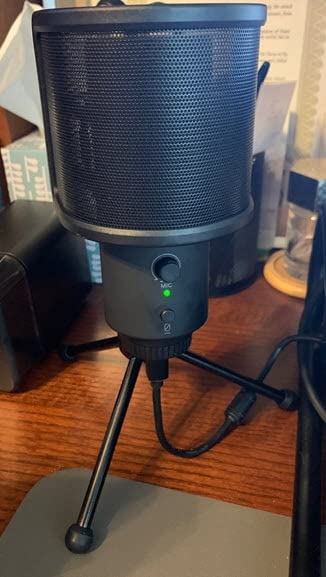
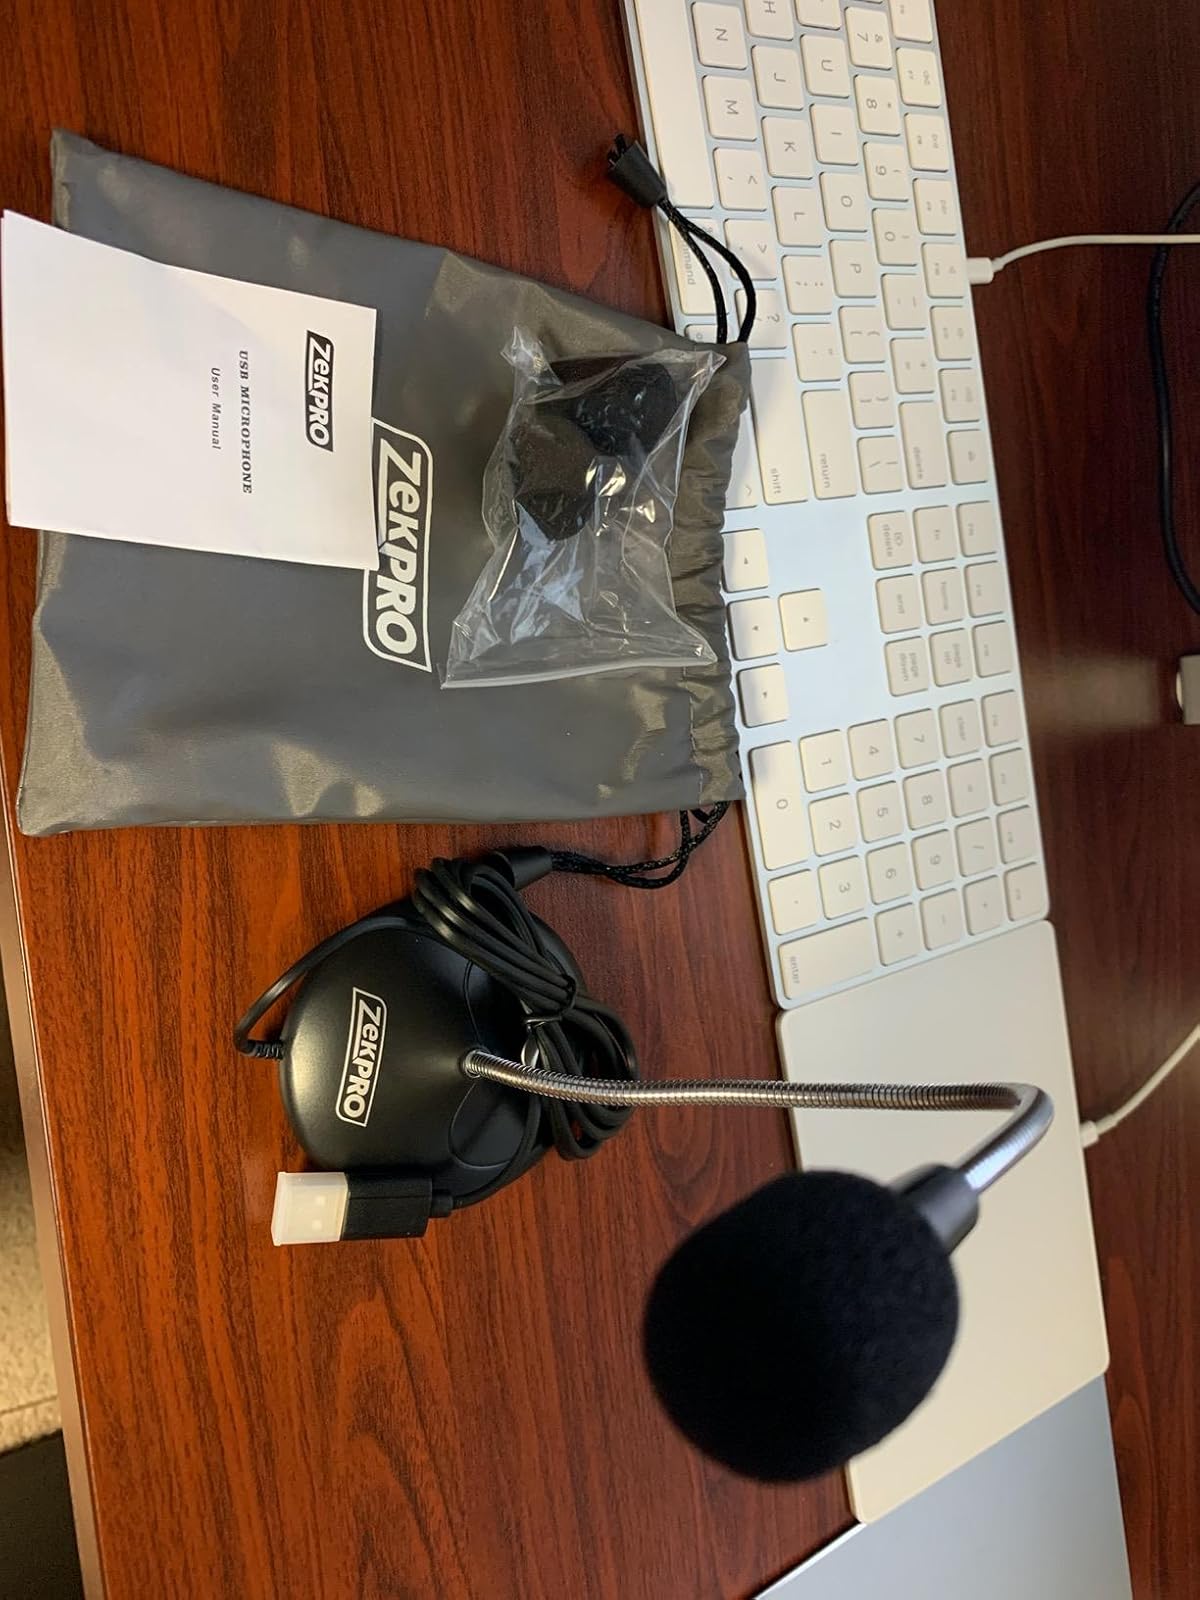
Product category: microphone
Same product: no